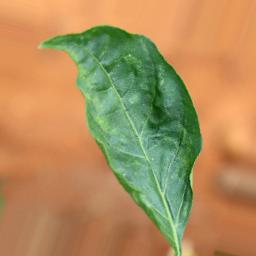
Label: mites_and_trips